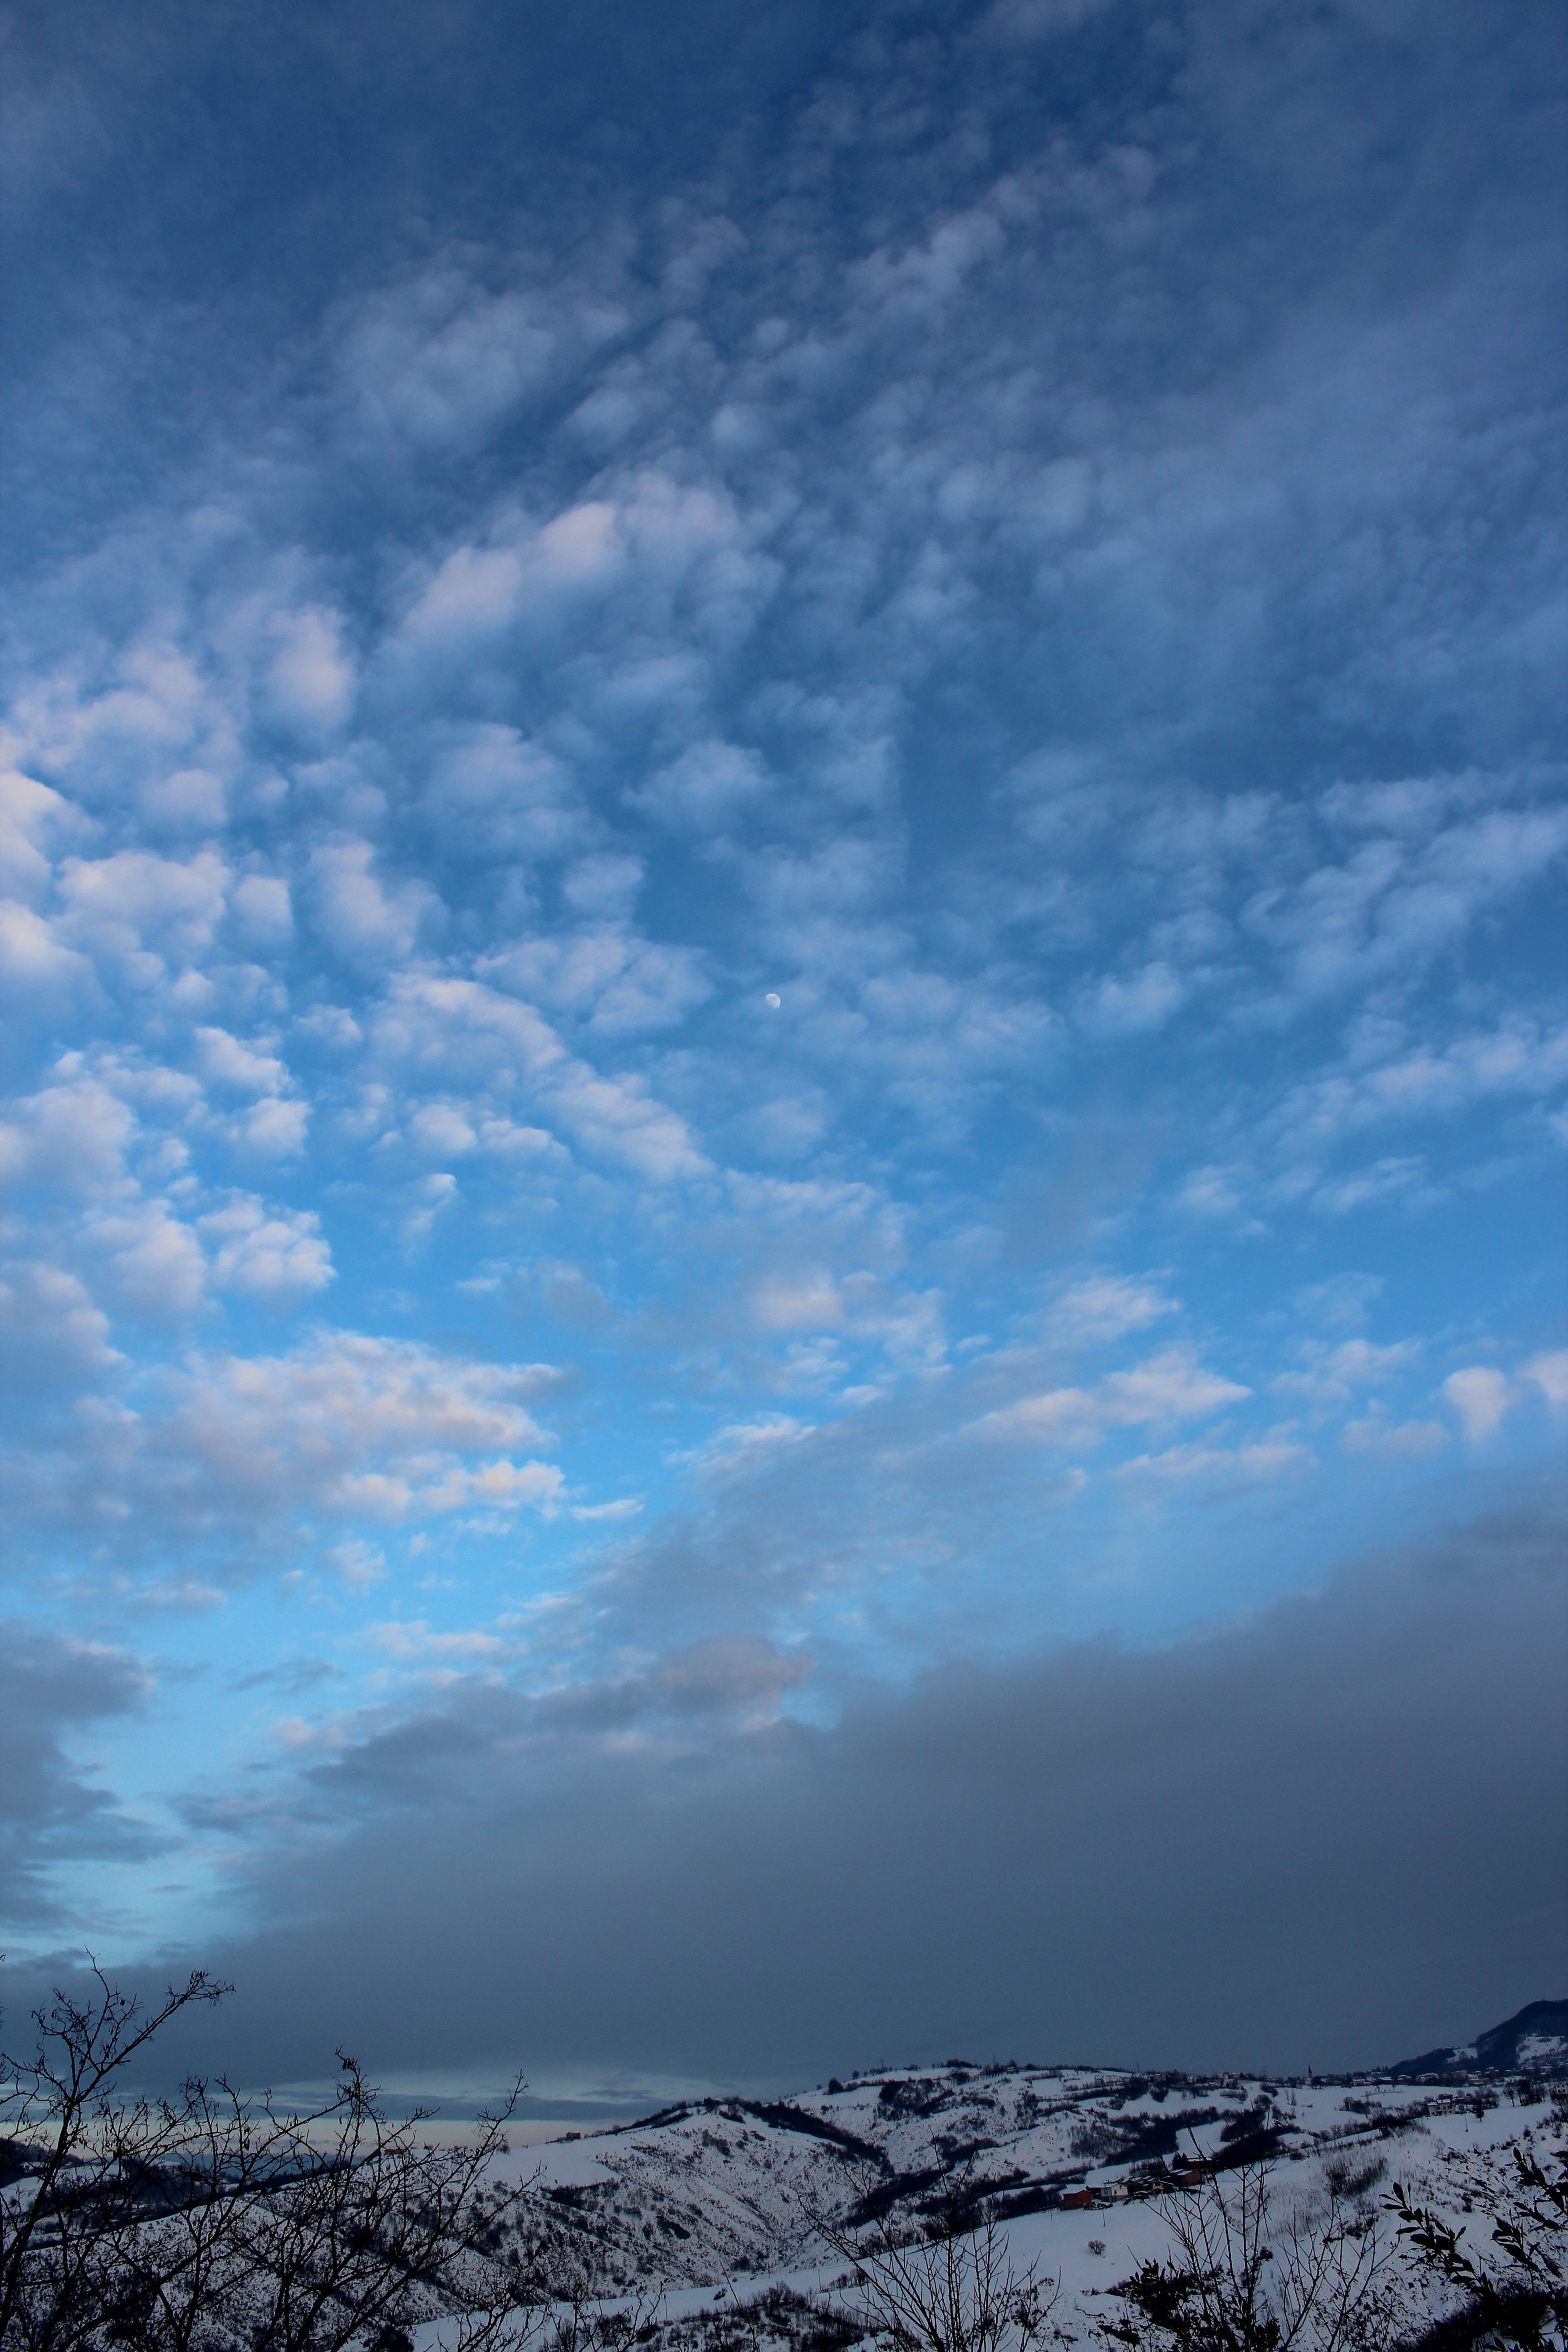
landscape, sea, nature, horizon, mountain, snow, winter, cloud, sky, sunlight, morning, hill, dawn, atmosphere, mountain range, dusk, reflection, autumn, weather, blue, day, meteorological phenomenon, atmospheric phenomenon, atmosphere of earth, mountainous landforms, layered clouds, prignano